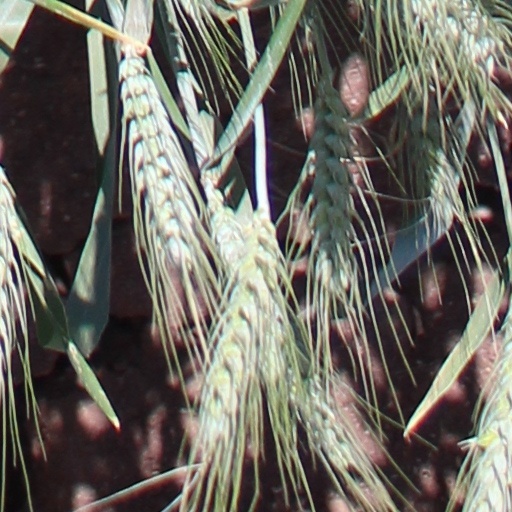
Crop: wheat